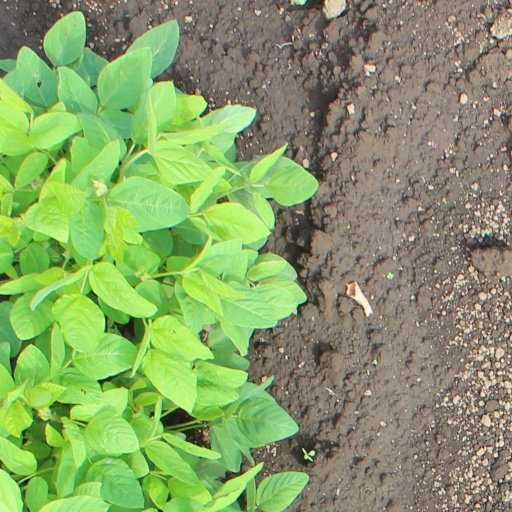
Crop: soybean